That Used to Be Us

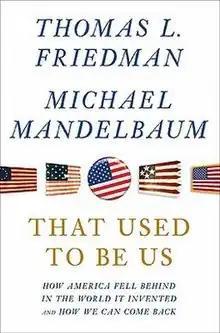

That Used to be Us: How America Fell Behind in the World It Invented and How We Can Come Back is a nonfiction book written by Thomas Friedman, a Pulitzer Prize-winning "New York Times" columnist and author, with Michael Mandelbaum, a writer and foreign policy professor at Johns Hopkins University. They published the book on September 5, 2011, in the United States. It addresses what the authors see as the four major problems America faces today, and possible solutions. These problems are defined as: globalization, the revolution in information technology, the nation's chronic deficits, and its pattern of energy consumption.